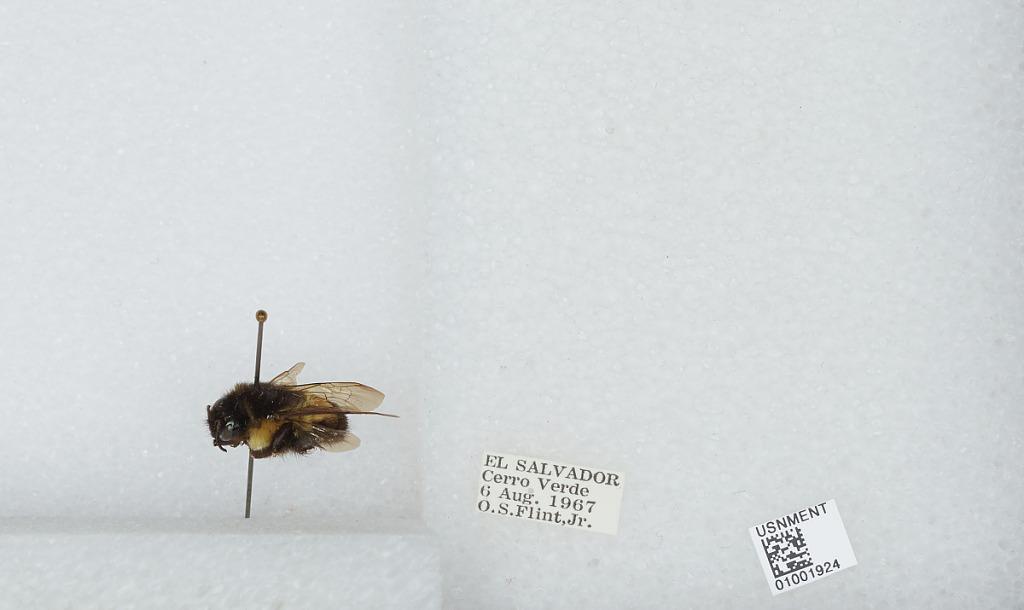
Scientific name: Bombus (Pyrobombus) ephippiatus (Say)
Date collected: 1967-8-6
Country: El Salvador
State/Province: Usulután
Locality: Cerro Verde
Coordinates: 13.4776, -88.5224